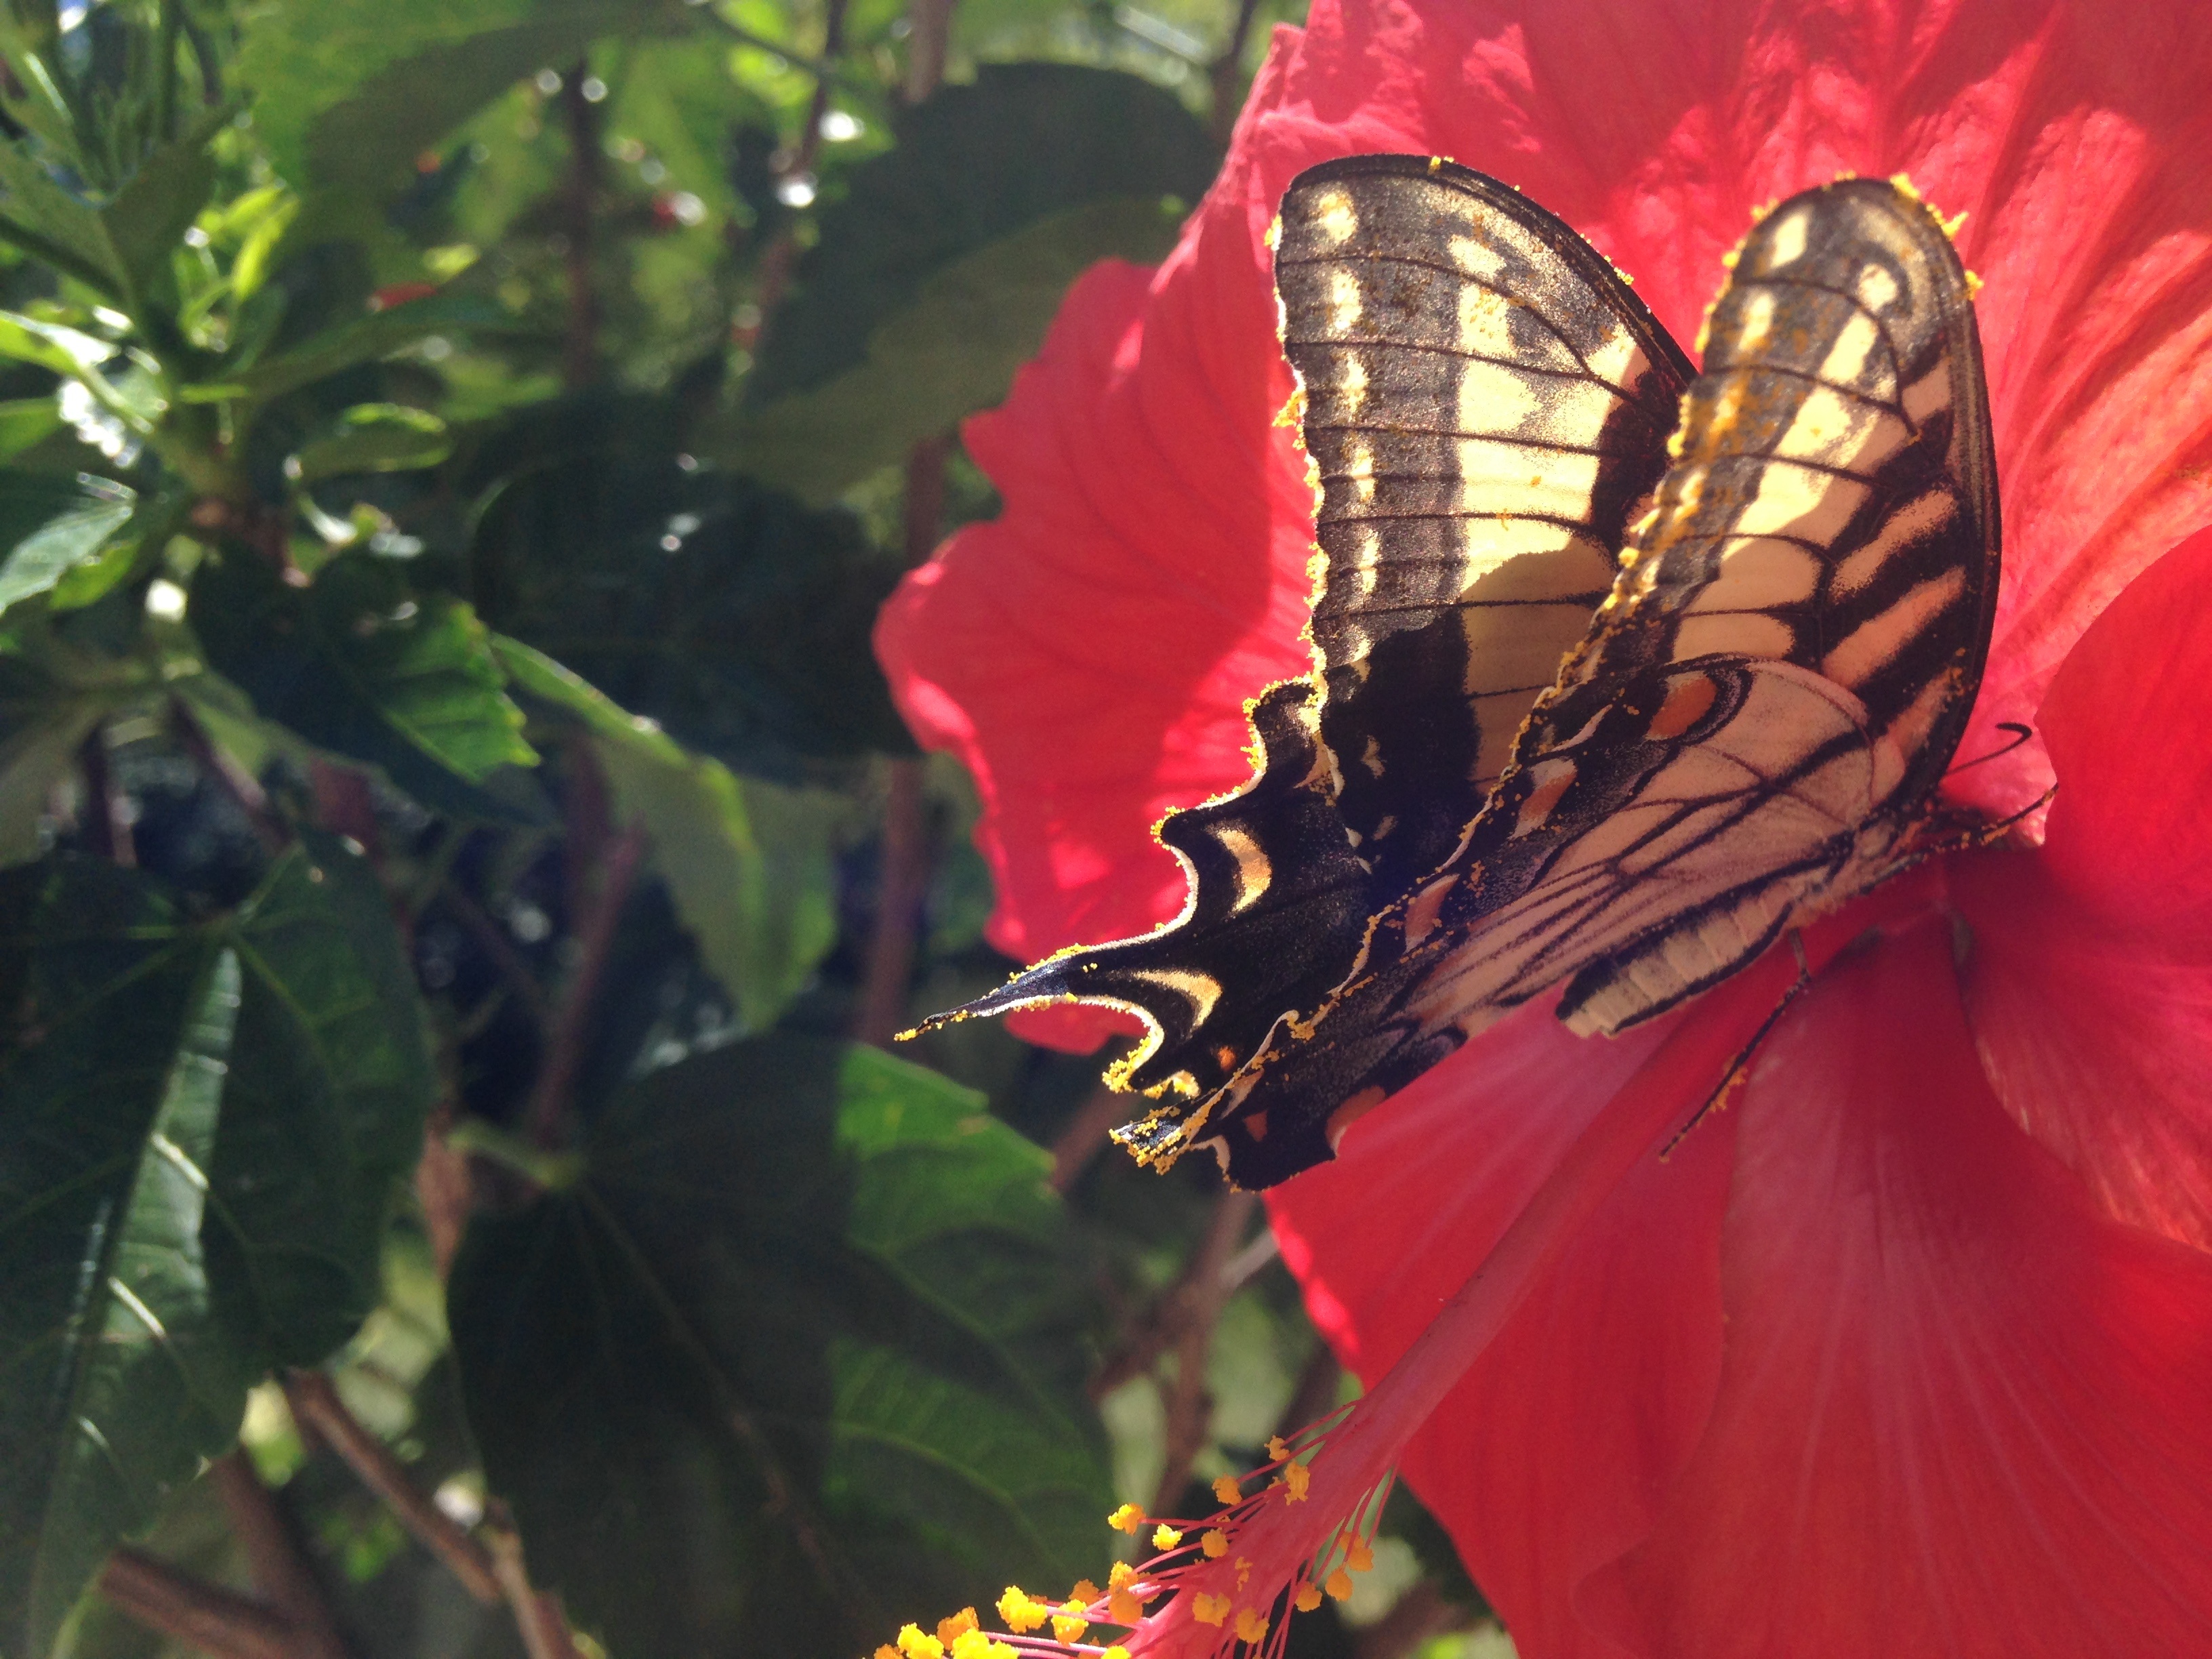
nature, plant, leaf, flower, red, insect, autumn, botany, butterfly, flora, fauna, invertebrate, monarch butterfly, macro photography, pollinator, moths and butterflies